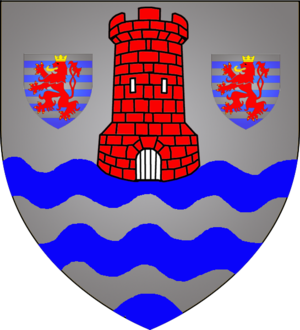
Armoiries de la ville luxembourgeoise d'Esch-sur-Alzette
Esch-sur-Alzette est une ville luxembourgeoise. Chef-lieu du canton du même nom, elle est, après Luxembourg-ville, la seconde ville du pays, avec environ 34 000 habitants.
Vera Spautz, née le 1ᵉʳ mai 1963 à Esch-sur-Alzette, est une femme politique luxembourgeoise, membre du Parti ouvrier socialiste luxembourgeois.
Georges Mischo, né en 18 septembre 1974 à Esch-sur-Alzette, est un homme politique luxembourgeois, membre du Parti populaire chrétien-social.